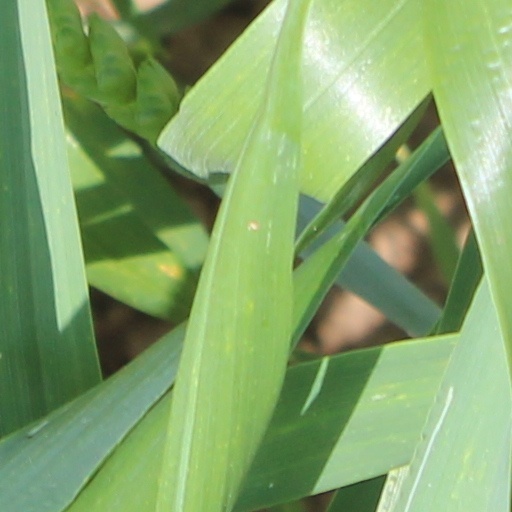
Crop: wheat